Jhon Mosquera (footballer, born 1990)

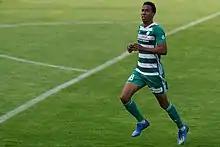
Mosquera with Bohemians in 2020

Edison Mosquera Rebolledo (born 8 May 1990) is a Colombian professional footballer who last played as a midfielder for Dukla Prague.